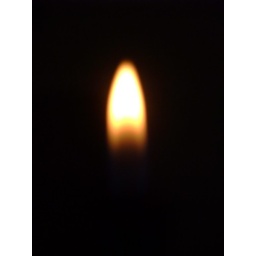
The soft yellow cast a flickering shadow show against the walls around me.